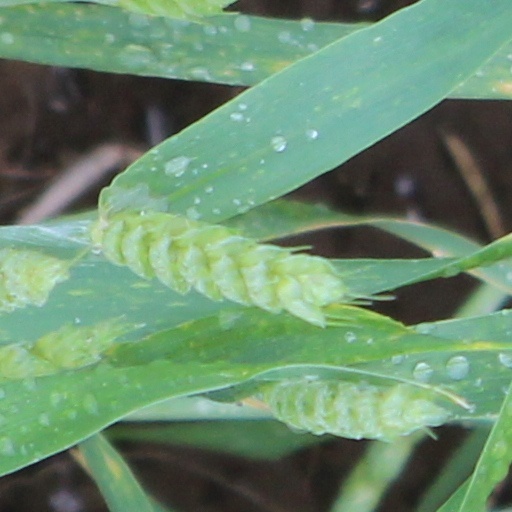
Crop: wheat